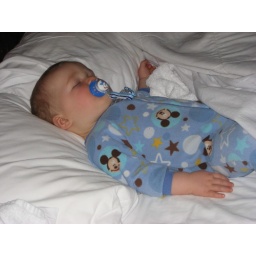
Big boy sleeping in Nammy's bed